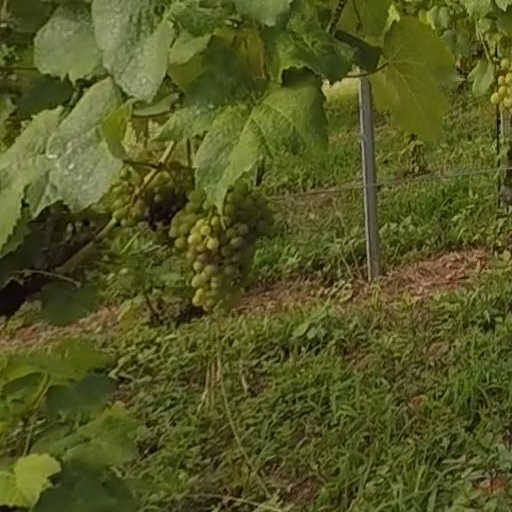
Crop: grape